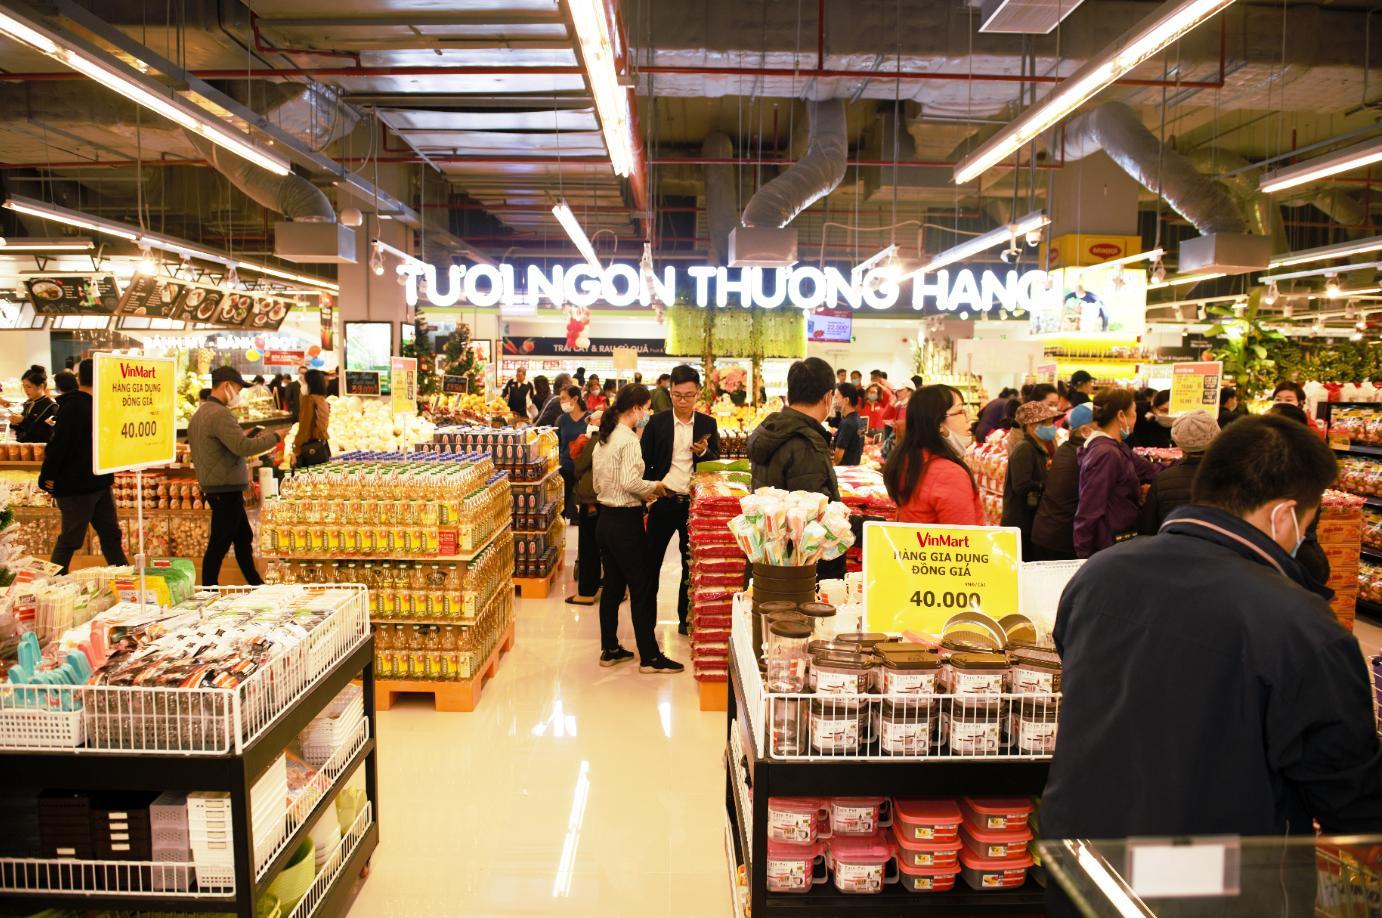
có nhiều người đang mua hàng ở bên trong siêu thị